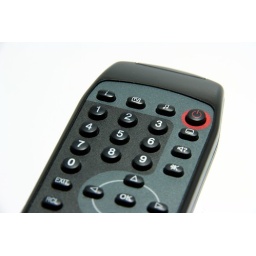
A black tv remote isolated over white background